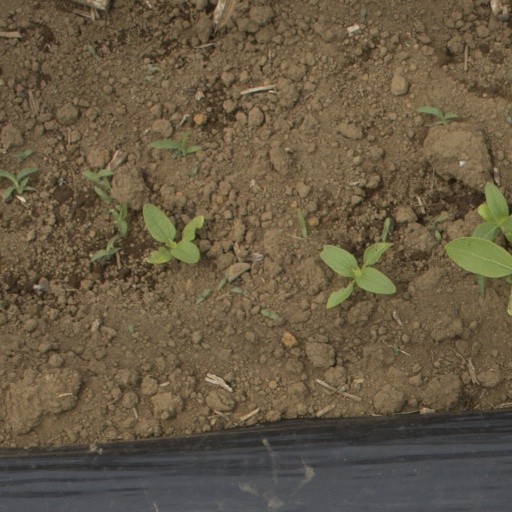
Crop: Jerusalem artichoke